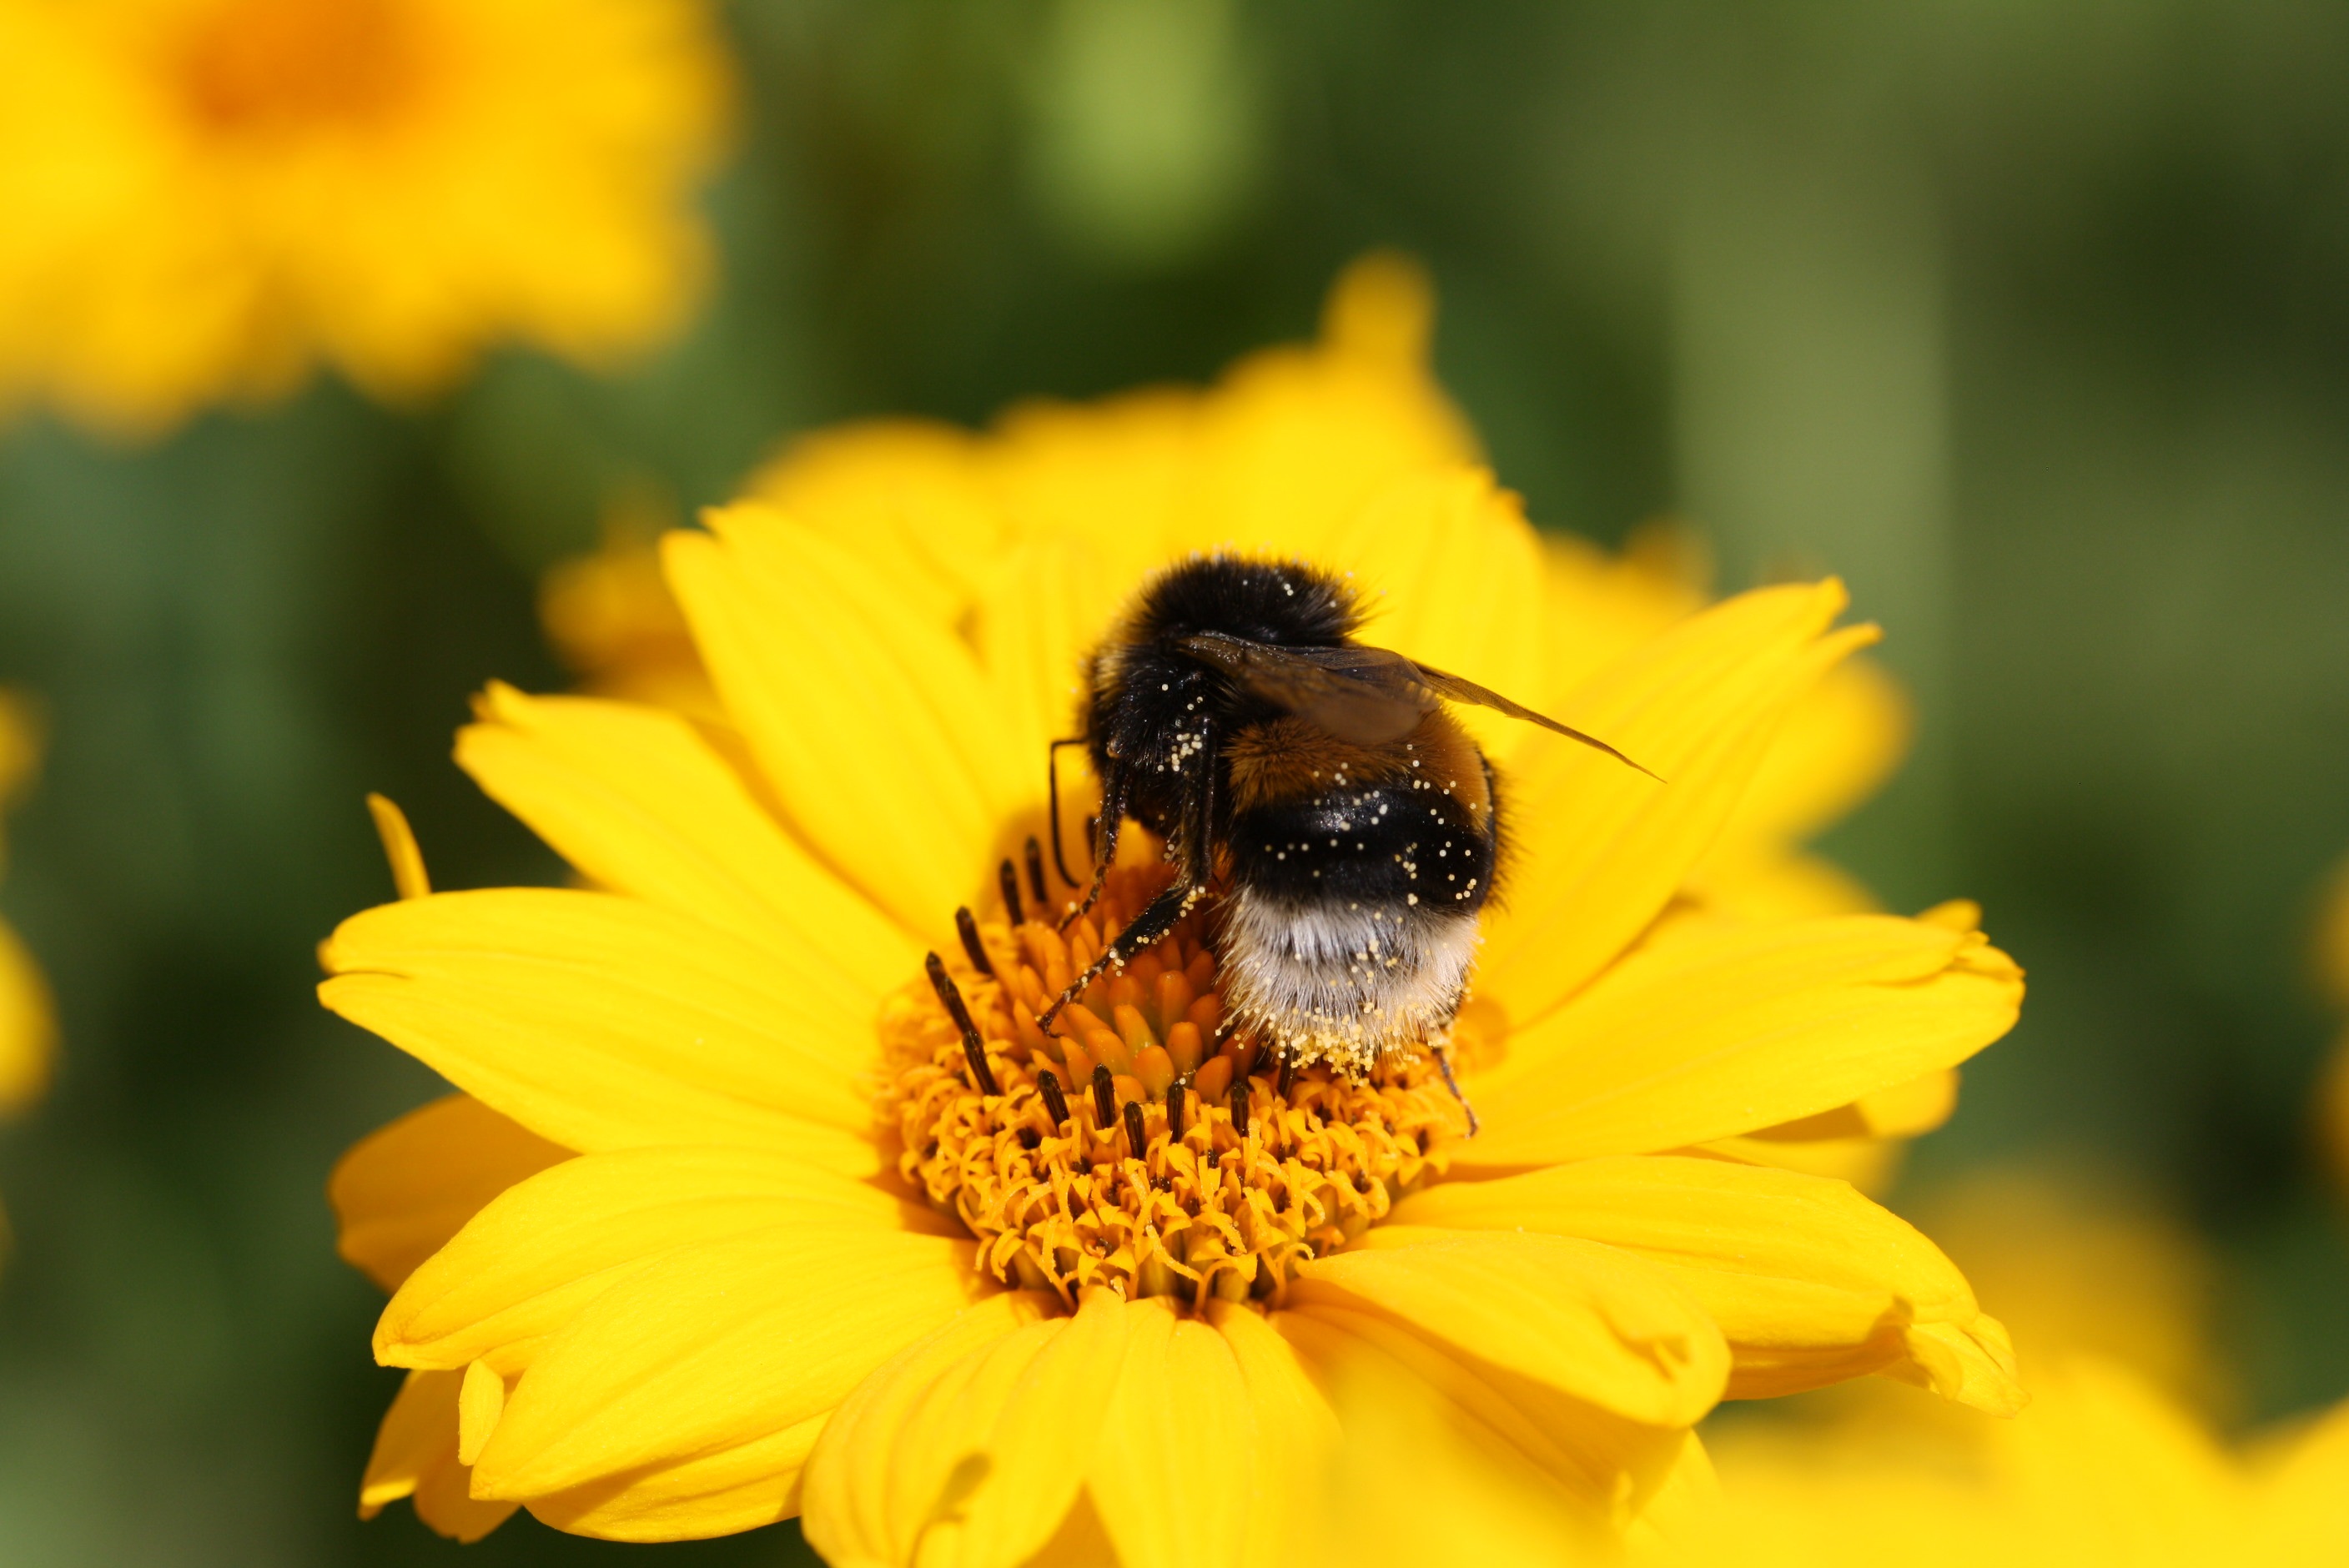
nature, blossom, plant, photography, flower, petal, bloom, summer, pollen, pollination, insect, macro, yellow, garden, close, flora, fauna, invertebrate, wildflower, close up, bee, bumblebee, hummel, nectar, macro photography, flowering plant, honey bee, daisy family, pollinator, land plant, membrane winged insect